Bessey-la-Cour

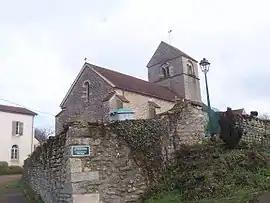
The church in Bessey-la-Cour

Bessey-la-Cour is a commune in the Côte-d'Or department in the region of Bourgogne-Franche-Comté in eastern France.